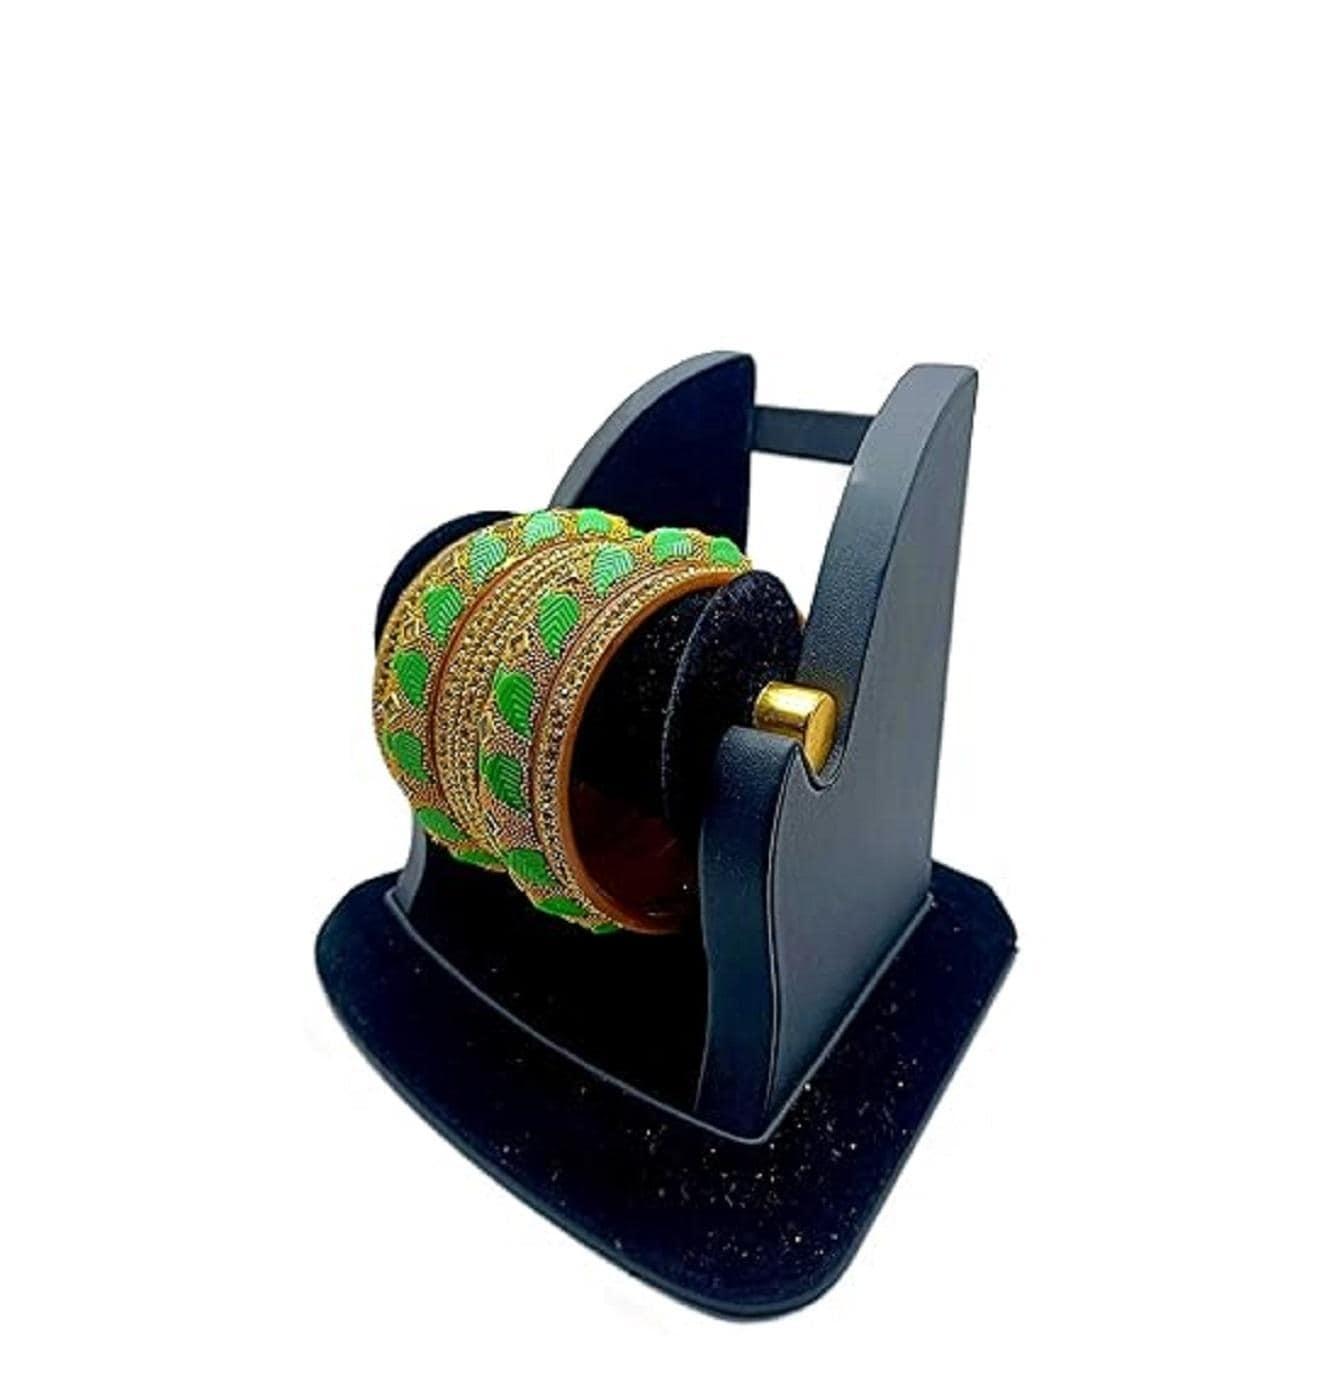
KM Jewellers Amreican Crystal Golden Tone Ethnic Stone Studded Kundan Chura /Chuda Bangle Set for Women and Girls Pack of 6 Pcs
Type: Bangles
Brand: KM Jewellers
Price: Rs. 399
 KM Jewellers Amreican Crystal Golden Tone Ethnic Stone Studded Kundan Chura /Chuda Bangle Set for Women and Girls Pack of 6 PcsDIMENSIONS: BANGLE SIZE - 2.6 INCH and Bangle Set Width - 7 cm, Weight - 125 gms. KM Jeweller is your one stop destination for making any given day an occasion. We understand that your jewels are more than just accessories.JEWELLERY CARE: It is advisable to store jewellery in a zip lock pouch (air tight pouch), keep away from water perfume and other chemicals and clean it with dry and soft cloth.LUXURY GIFTING IDEA: Give a meaningful and luxurious gift with Jewellery. A favourite gift choice, each Peora jewellery for women comes with a Signature gift box and makes excellent gift choice for birthdays, wedding anniversaries, Valentine's Day, Mother's Day, Diwali, Christmas and all your special occasionsProduct Comes In 3 Sizes : 2.4, 2.6, 2.8 Stylish And Trendy Bangles From The House Of KM Jewelry, Perfect For All OccassionsThe 6 pcs Bangle Set is weightless and hence will fit even babies & kids comfortably.
Features: Brand : KM Jewellers,Material type : Stone,Metal type : No Metal Type,Clasp type : Fold Over,Size : 2.6,Gem type : Created Tanzanite,Occasion type : Engagement, Happy Birthday, Anniversary,Origen of : India